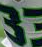
Number: 3